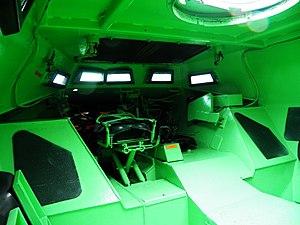
Le Cadillac Gage Commando V-150 est une automitrailleuse américaine. Il connut une large diffusion et fut notamment utilisé durant la Guerre du Viêt Nam.